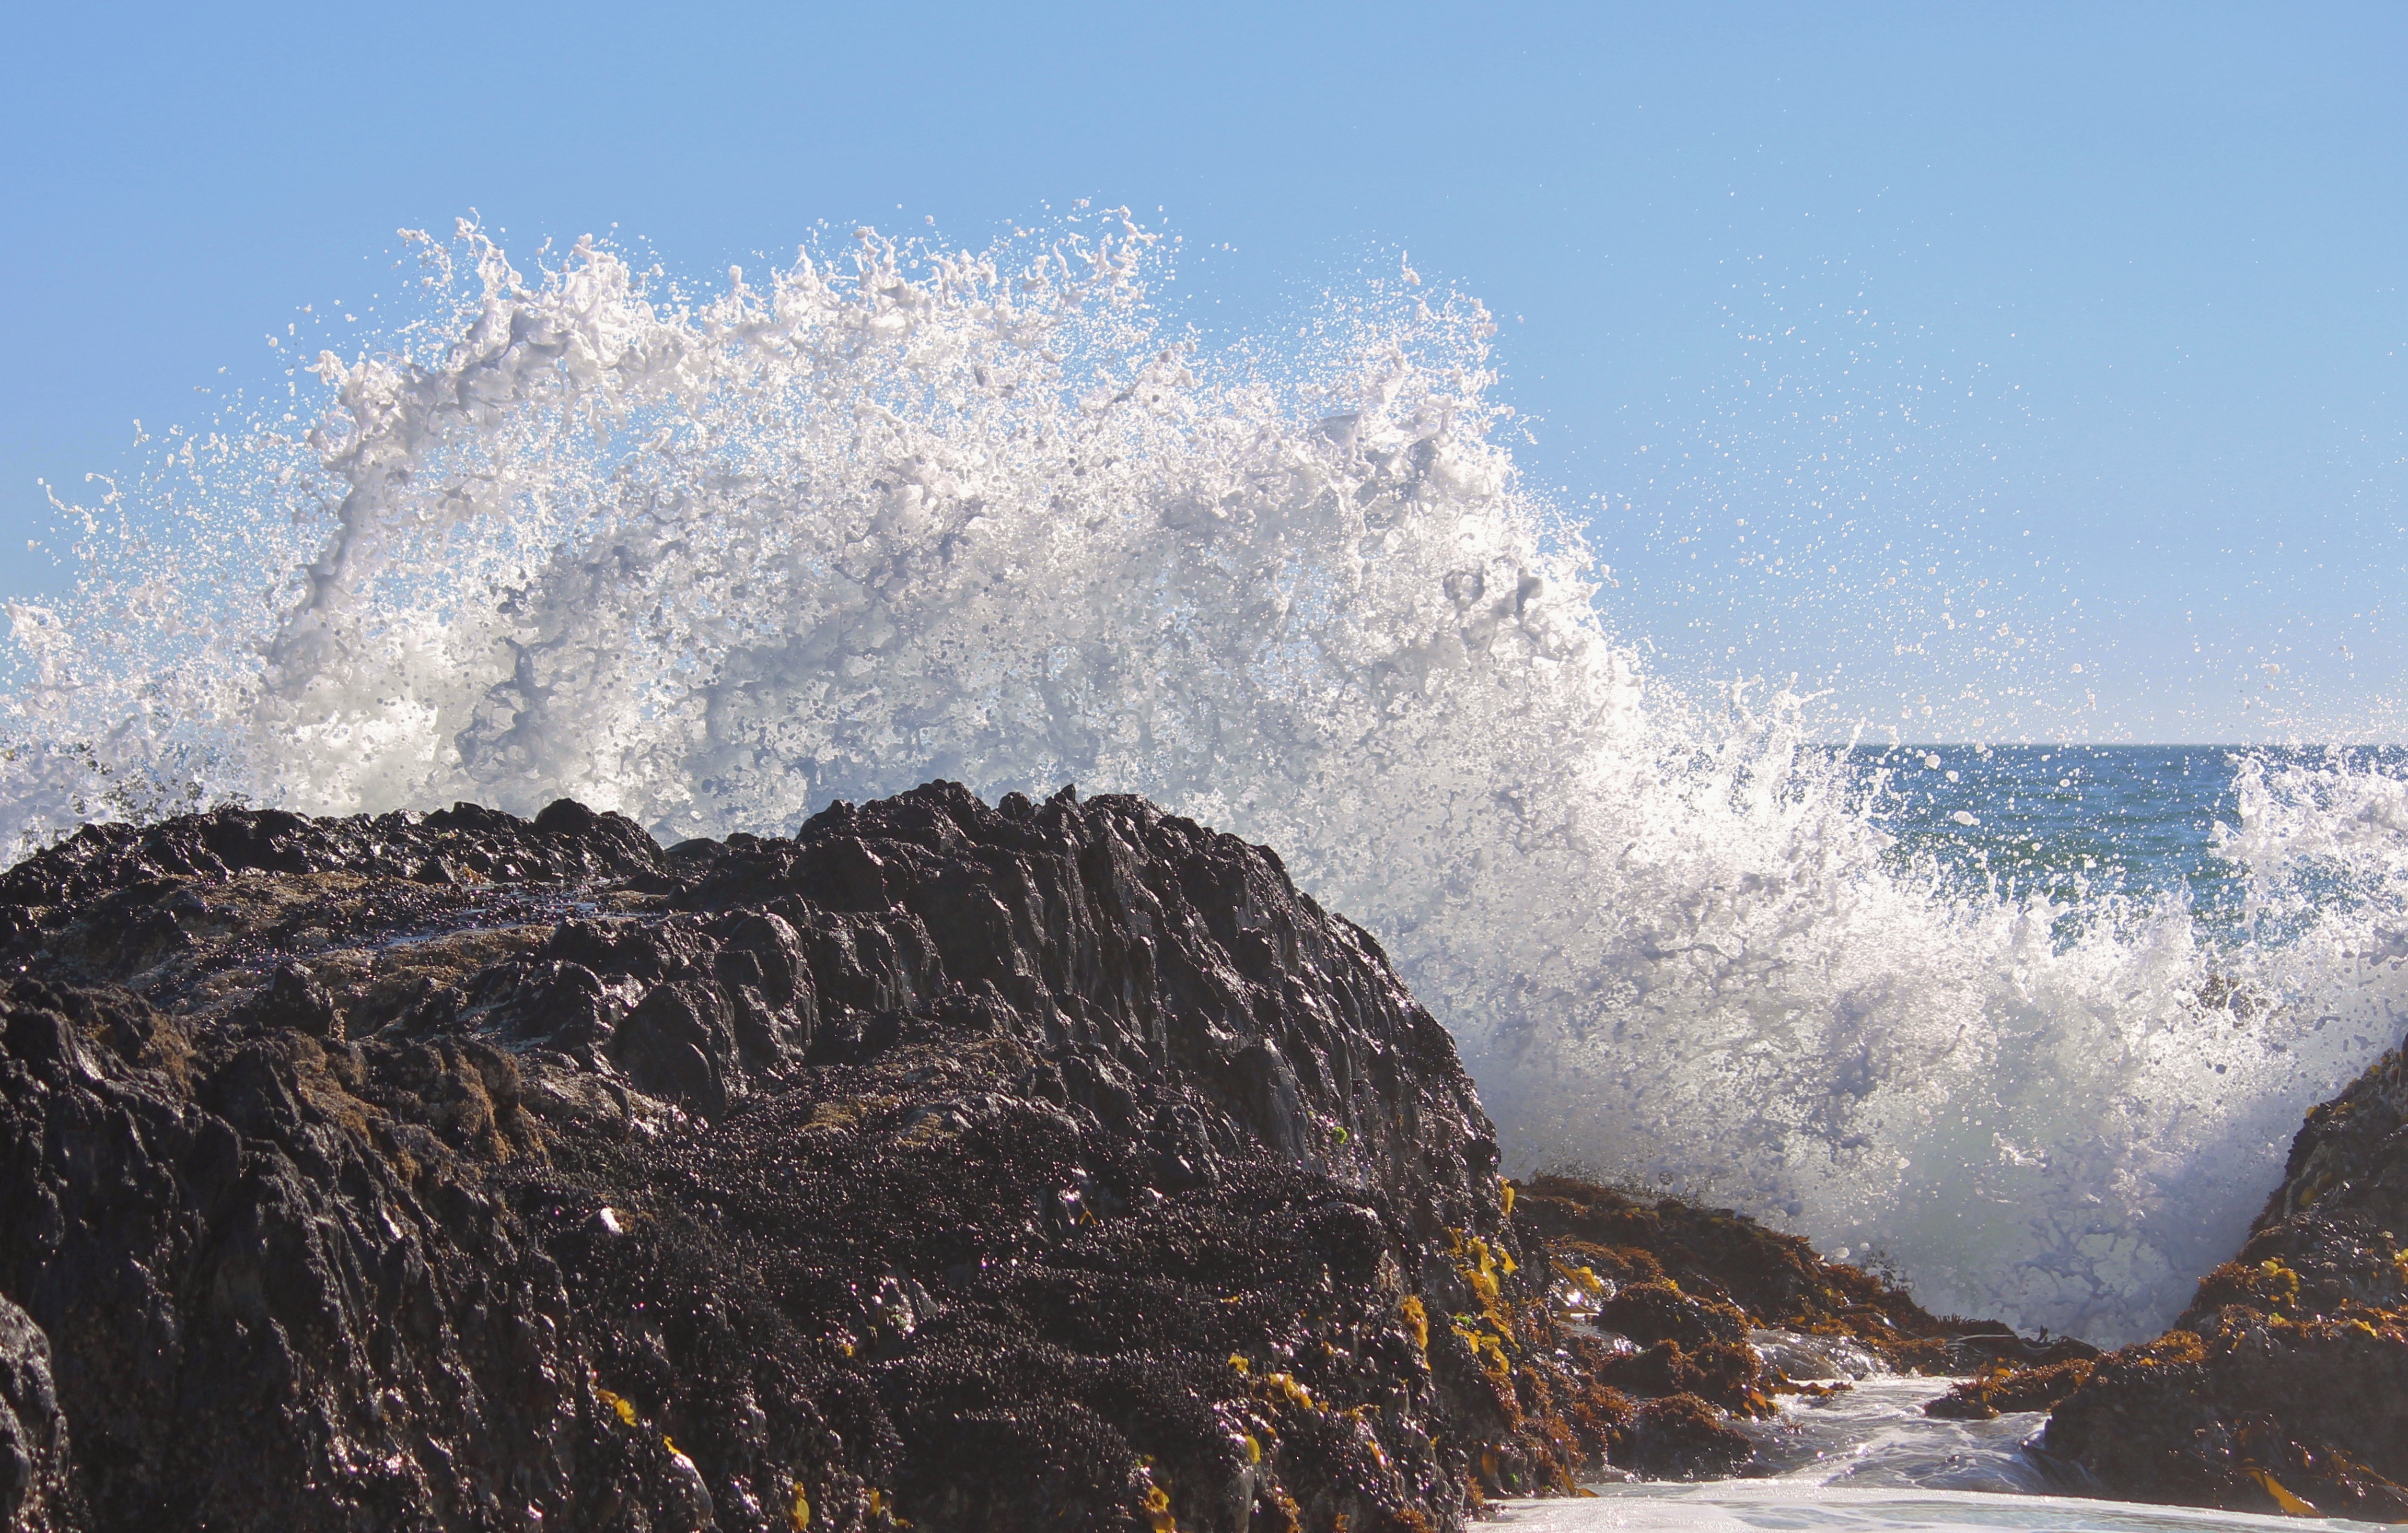
sea, coast, rock, ocean, mountain, snow, winter, sky, shore, wave, cliff, ice, surf, spray, weather, terrain, landform, steinig, geological phenomenon, wind wave